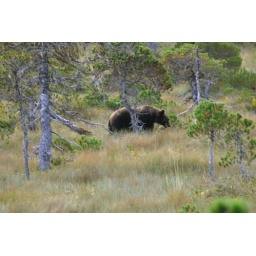
The bear continued on his way to salmon fish in the river. Beautiful animal!